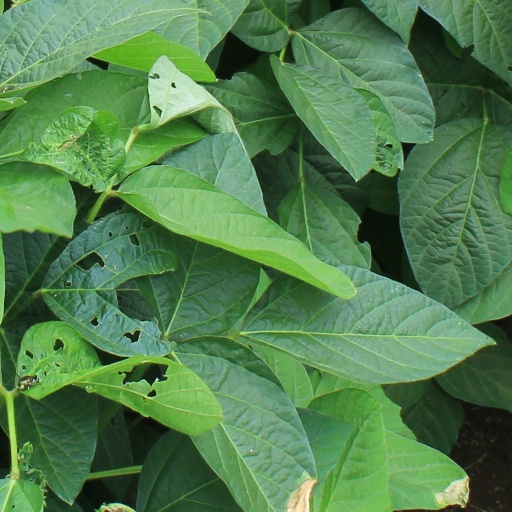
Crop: soybean